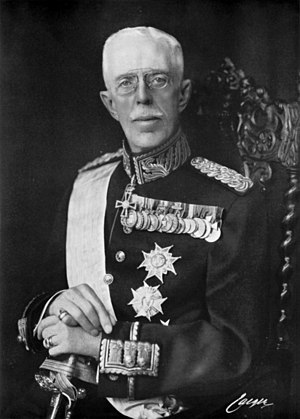
Gustav 5. af Sverige
Gustav 5. var konge af Sverige fra 1907 til 1950. Han var søn af Oscar 2. af Sverige og Sophie af Nassau. Gustav 5. er oldefar til Dronning Margrethe af Danmark